A Rape on Campus

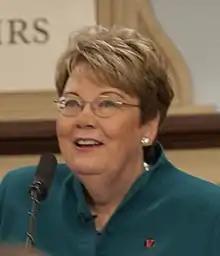
Teresa Sullivan

Within hours of the article's publication, UVA president Teresa Sullivan had called the governor's chief of staff and the Charlottesville police chief to start preparing a response. She said her initial reaction was surprise and "a certain air of disbelief" because during her 44-minute interview for the story, Erdely never brought up Jackie or asked about any of the allegations made in the article. Sullivan said: "I was plainly not prepared for what the story looked like. Nor do I think her characterization of my interview was fair."